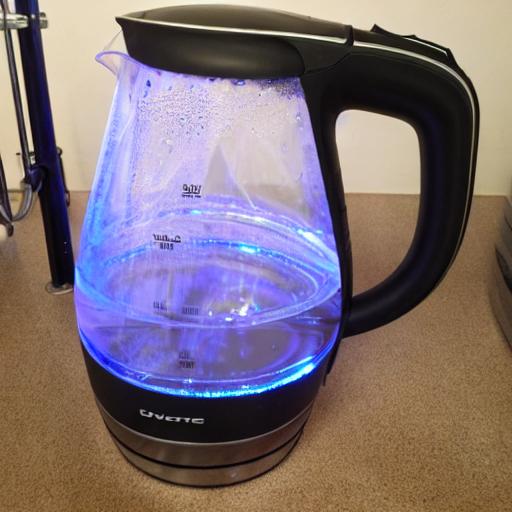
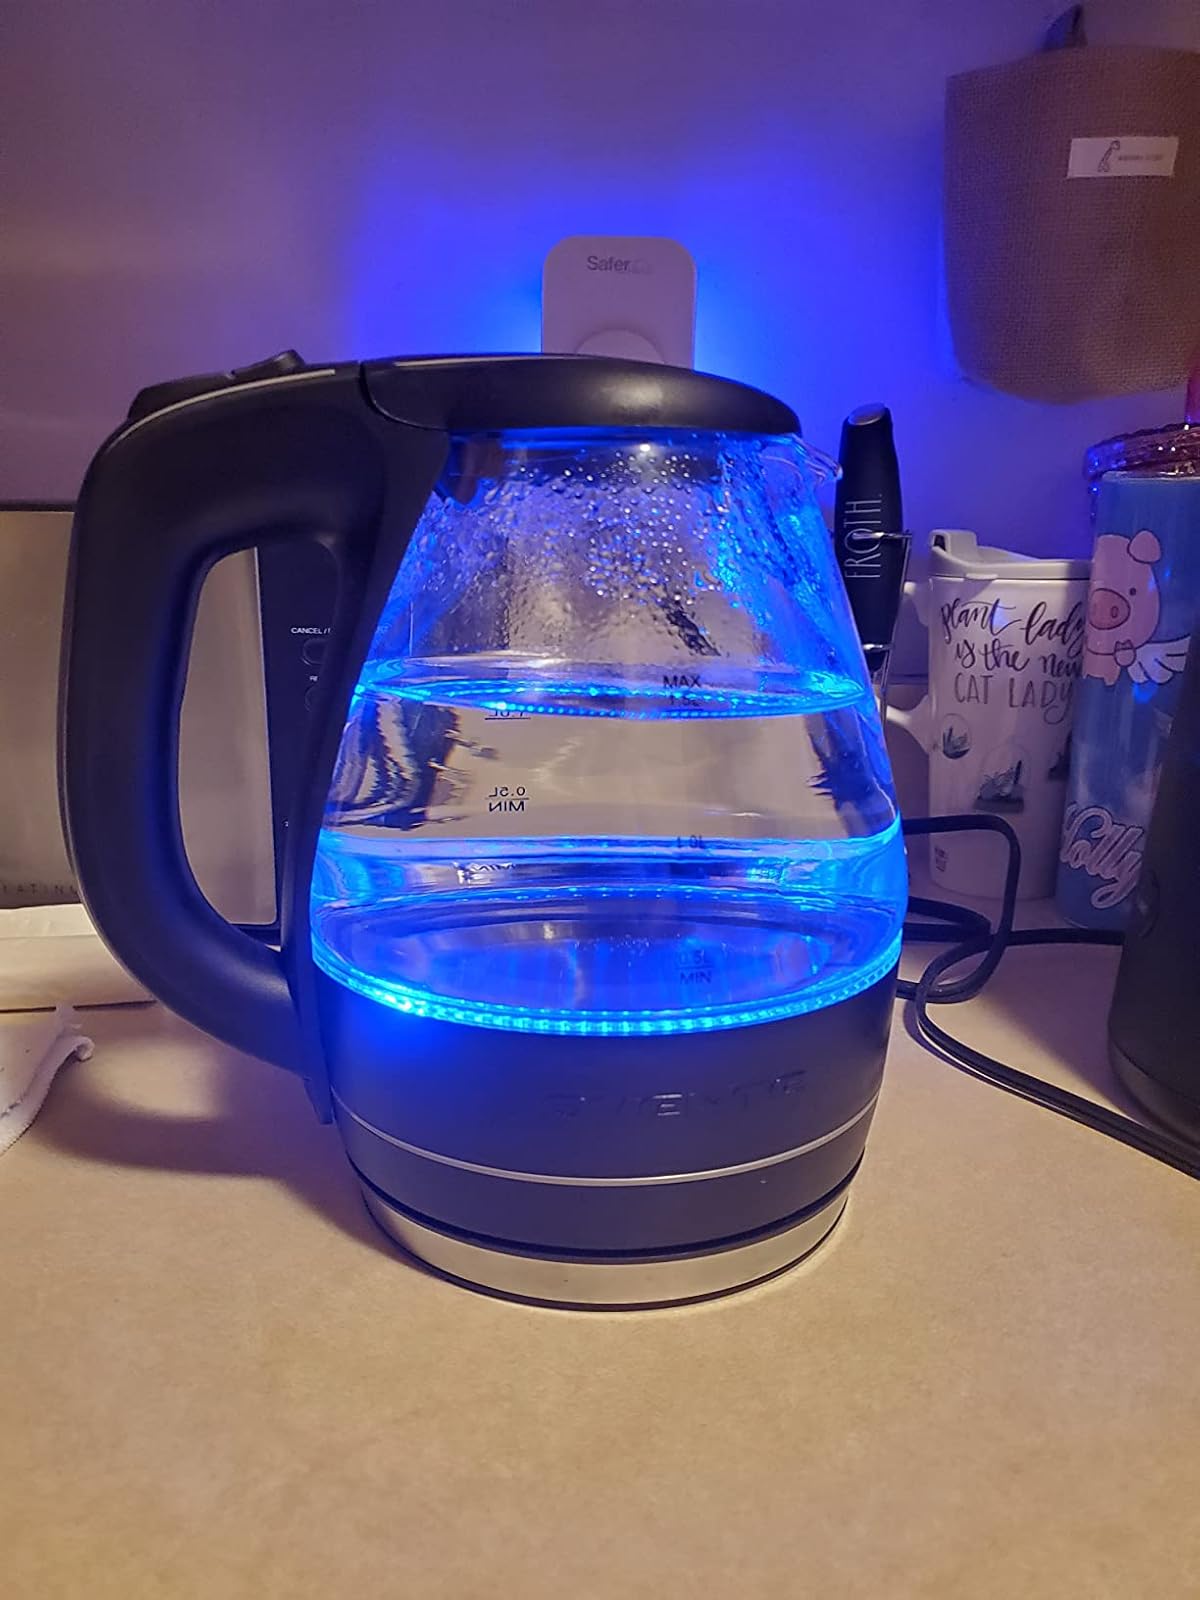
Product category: items_kettle
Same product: no